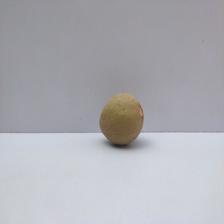
Size: Small